Anambra State College of Health Technology, Obosi

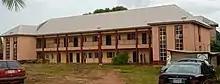

The Anambra State College of Health Technology (ASCOHT), Obosi is a State owned professional and multi disciplinary tertiary training institution located in Obosi town in Idemili North Local Government Area, Anambra State. The college is regulated by the Nigerian board for technical education NBTE, Radiographers Registration Board of Nigeria, Medical laboratory Science Council of Nigeria professional Boards regulating the tertiary institutions in Nigeria from which it has full accreditation under the provost Dr. Mgbakogu Robinson. A.